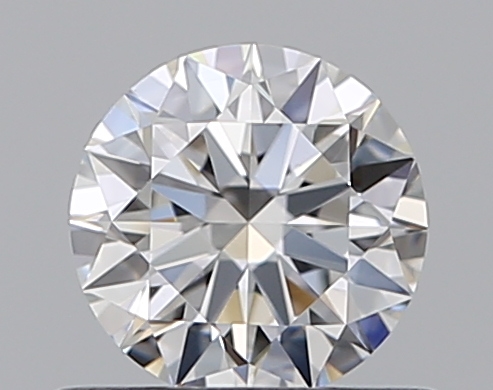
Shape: round
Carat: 0.5
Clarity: VS2
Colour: E
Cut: EX
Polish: EX
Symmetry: EX
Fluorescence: N
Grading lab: GIA
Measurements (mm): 5.09 x 5.12 x 3.1